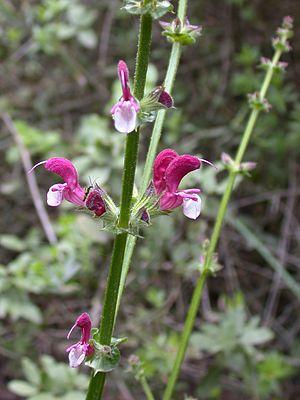
Israël, Monts de Judée. Sauge de Jérusalem. עברית: מרוות ירושלים, זן ירושלים, הרי יהודה, 15 במרץ 2006.